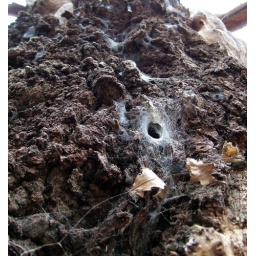
a small hole in a tree as a home